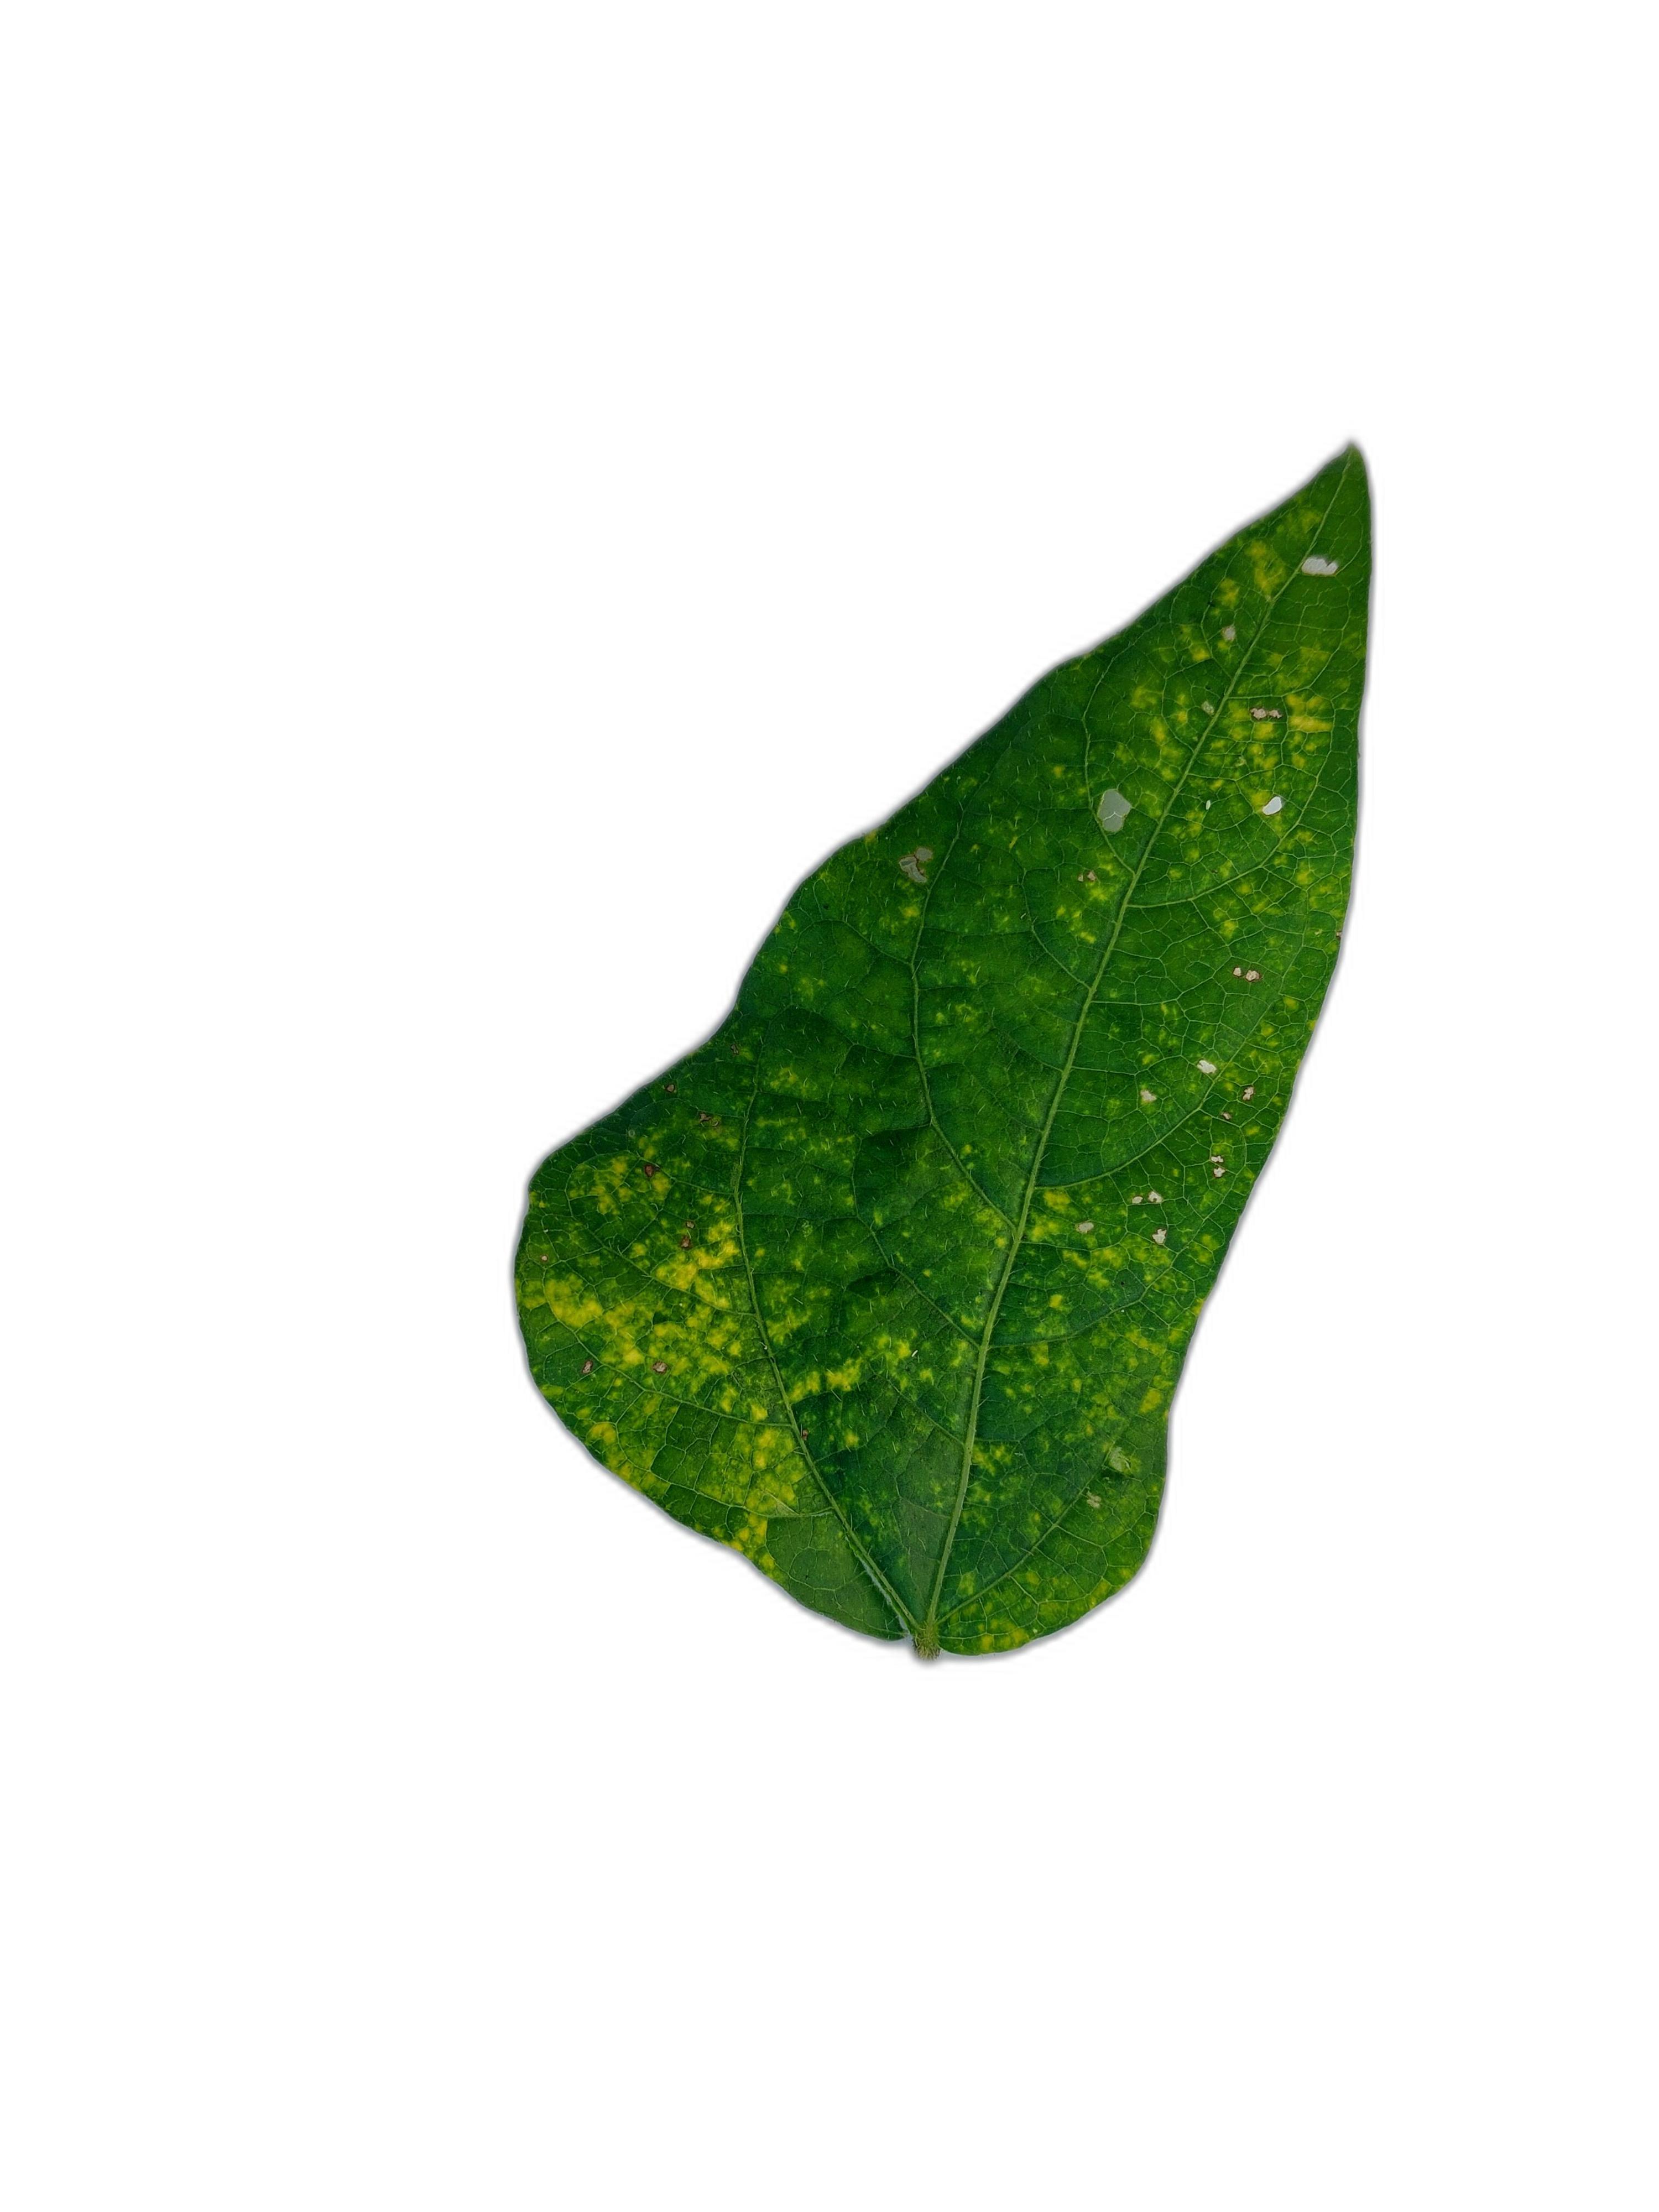
Label: Yellow Mosaic